War in Darfur

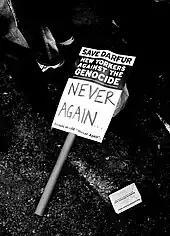
The Save Darfur Coalition advocacy group coordinated a large rally in New York in April 2006. Depicted here is a discarded protest sign littering the street.

Multiple casualty estimates have been published since the war began, ranging from roughly 10,000 civilians (Sudanese government estimate) to hundreds of thousands.